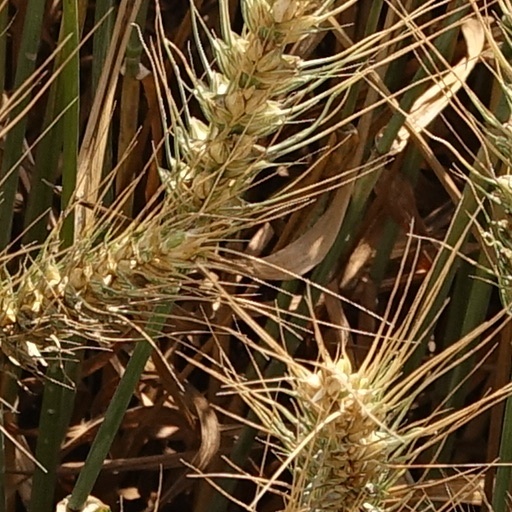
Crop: wheat